Kishen Pershad

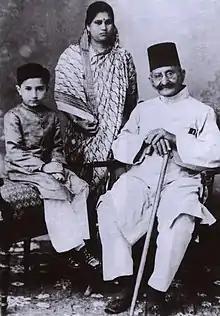
(From left to right): Pershad's grandson Raja Ratan Gopal Saincher, his daughter Rani Sultan Kunwar Bibi and Kishen Pershad

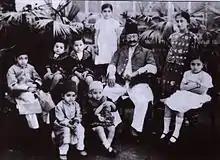
Pershad with his children, c.1935

Pershad had seven wives. Three were Hindus and four were Muslims (which also included "Shia Muslim"s). His Muslim wives bore him six sons; his Hindu wives bore him nine sons. The wives followed their own religion, and the children were brought up in the religion of their mother. The children from Muslim wives had Islamic names; the children from Hindu wives had Hindu names.